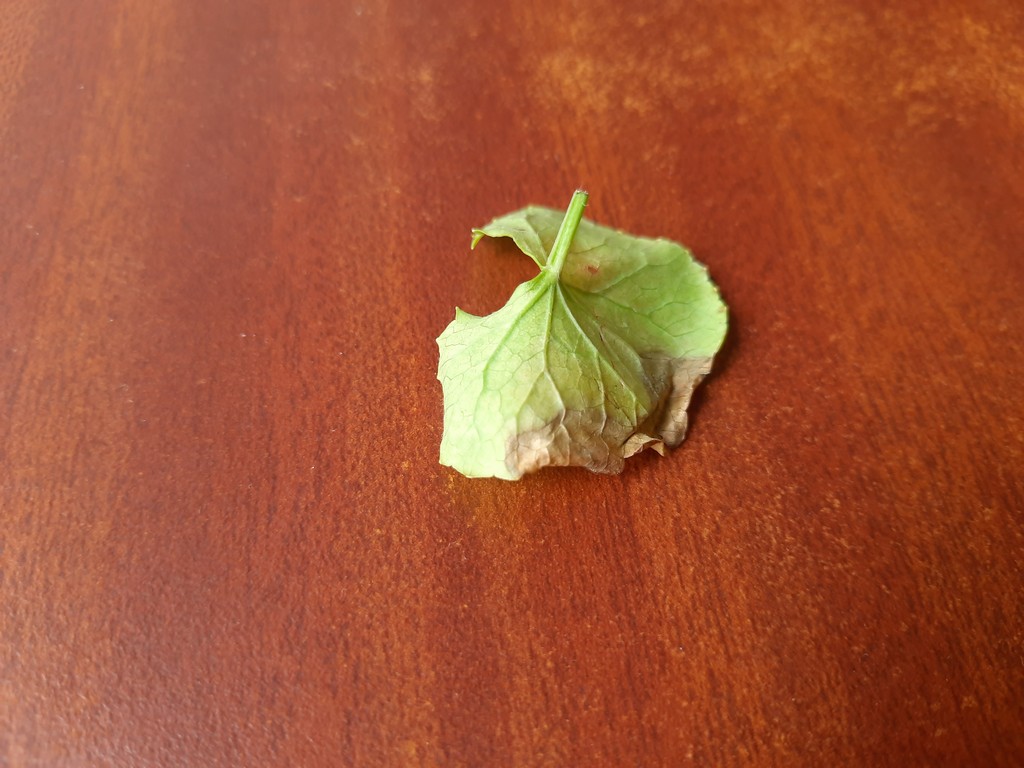
Label: Unhealthy